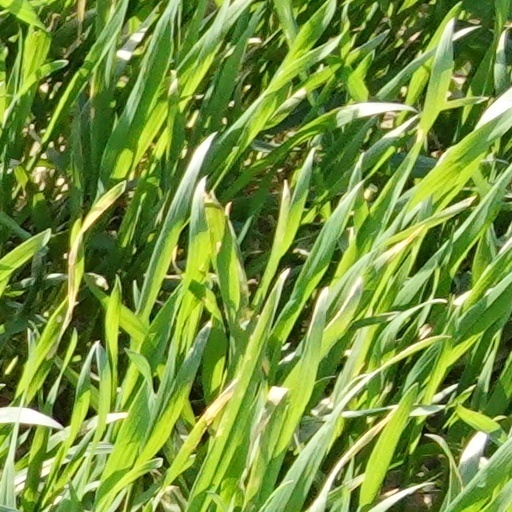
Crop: wheat